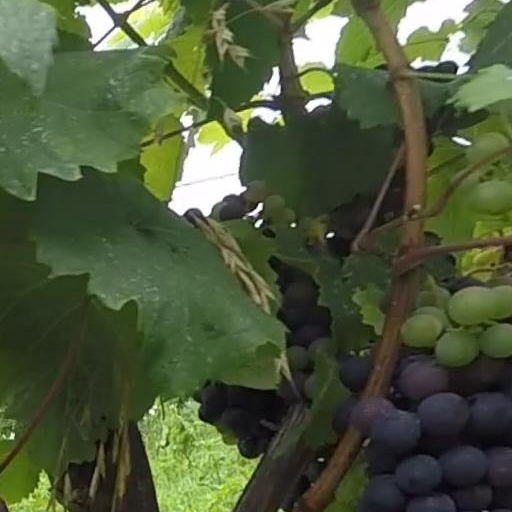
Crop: grape